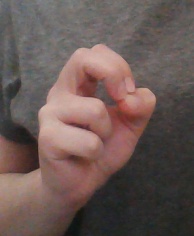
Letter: gaaf